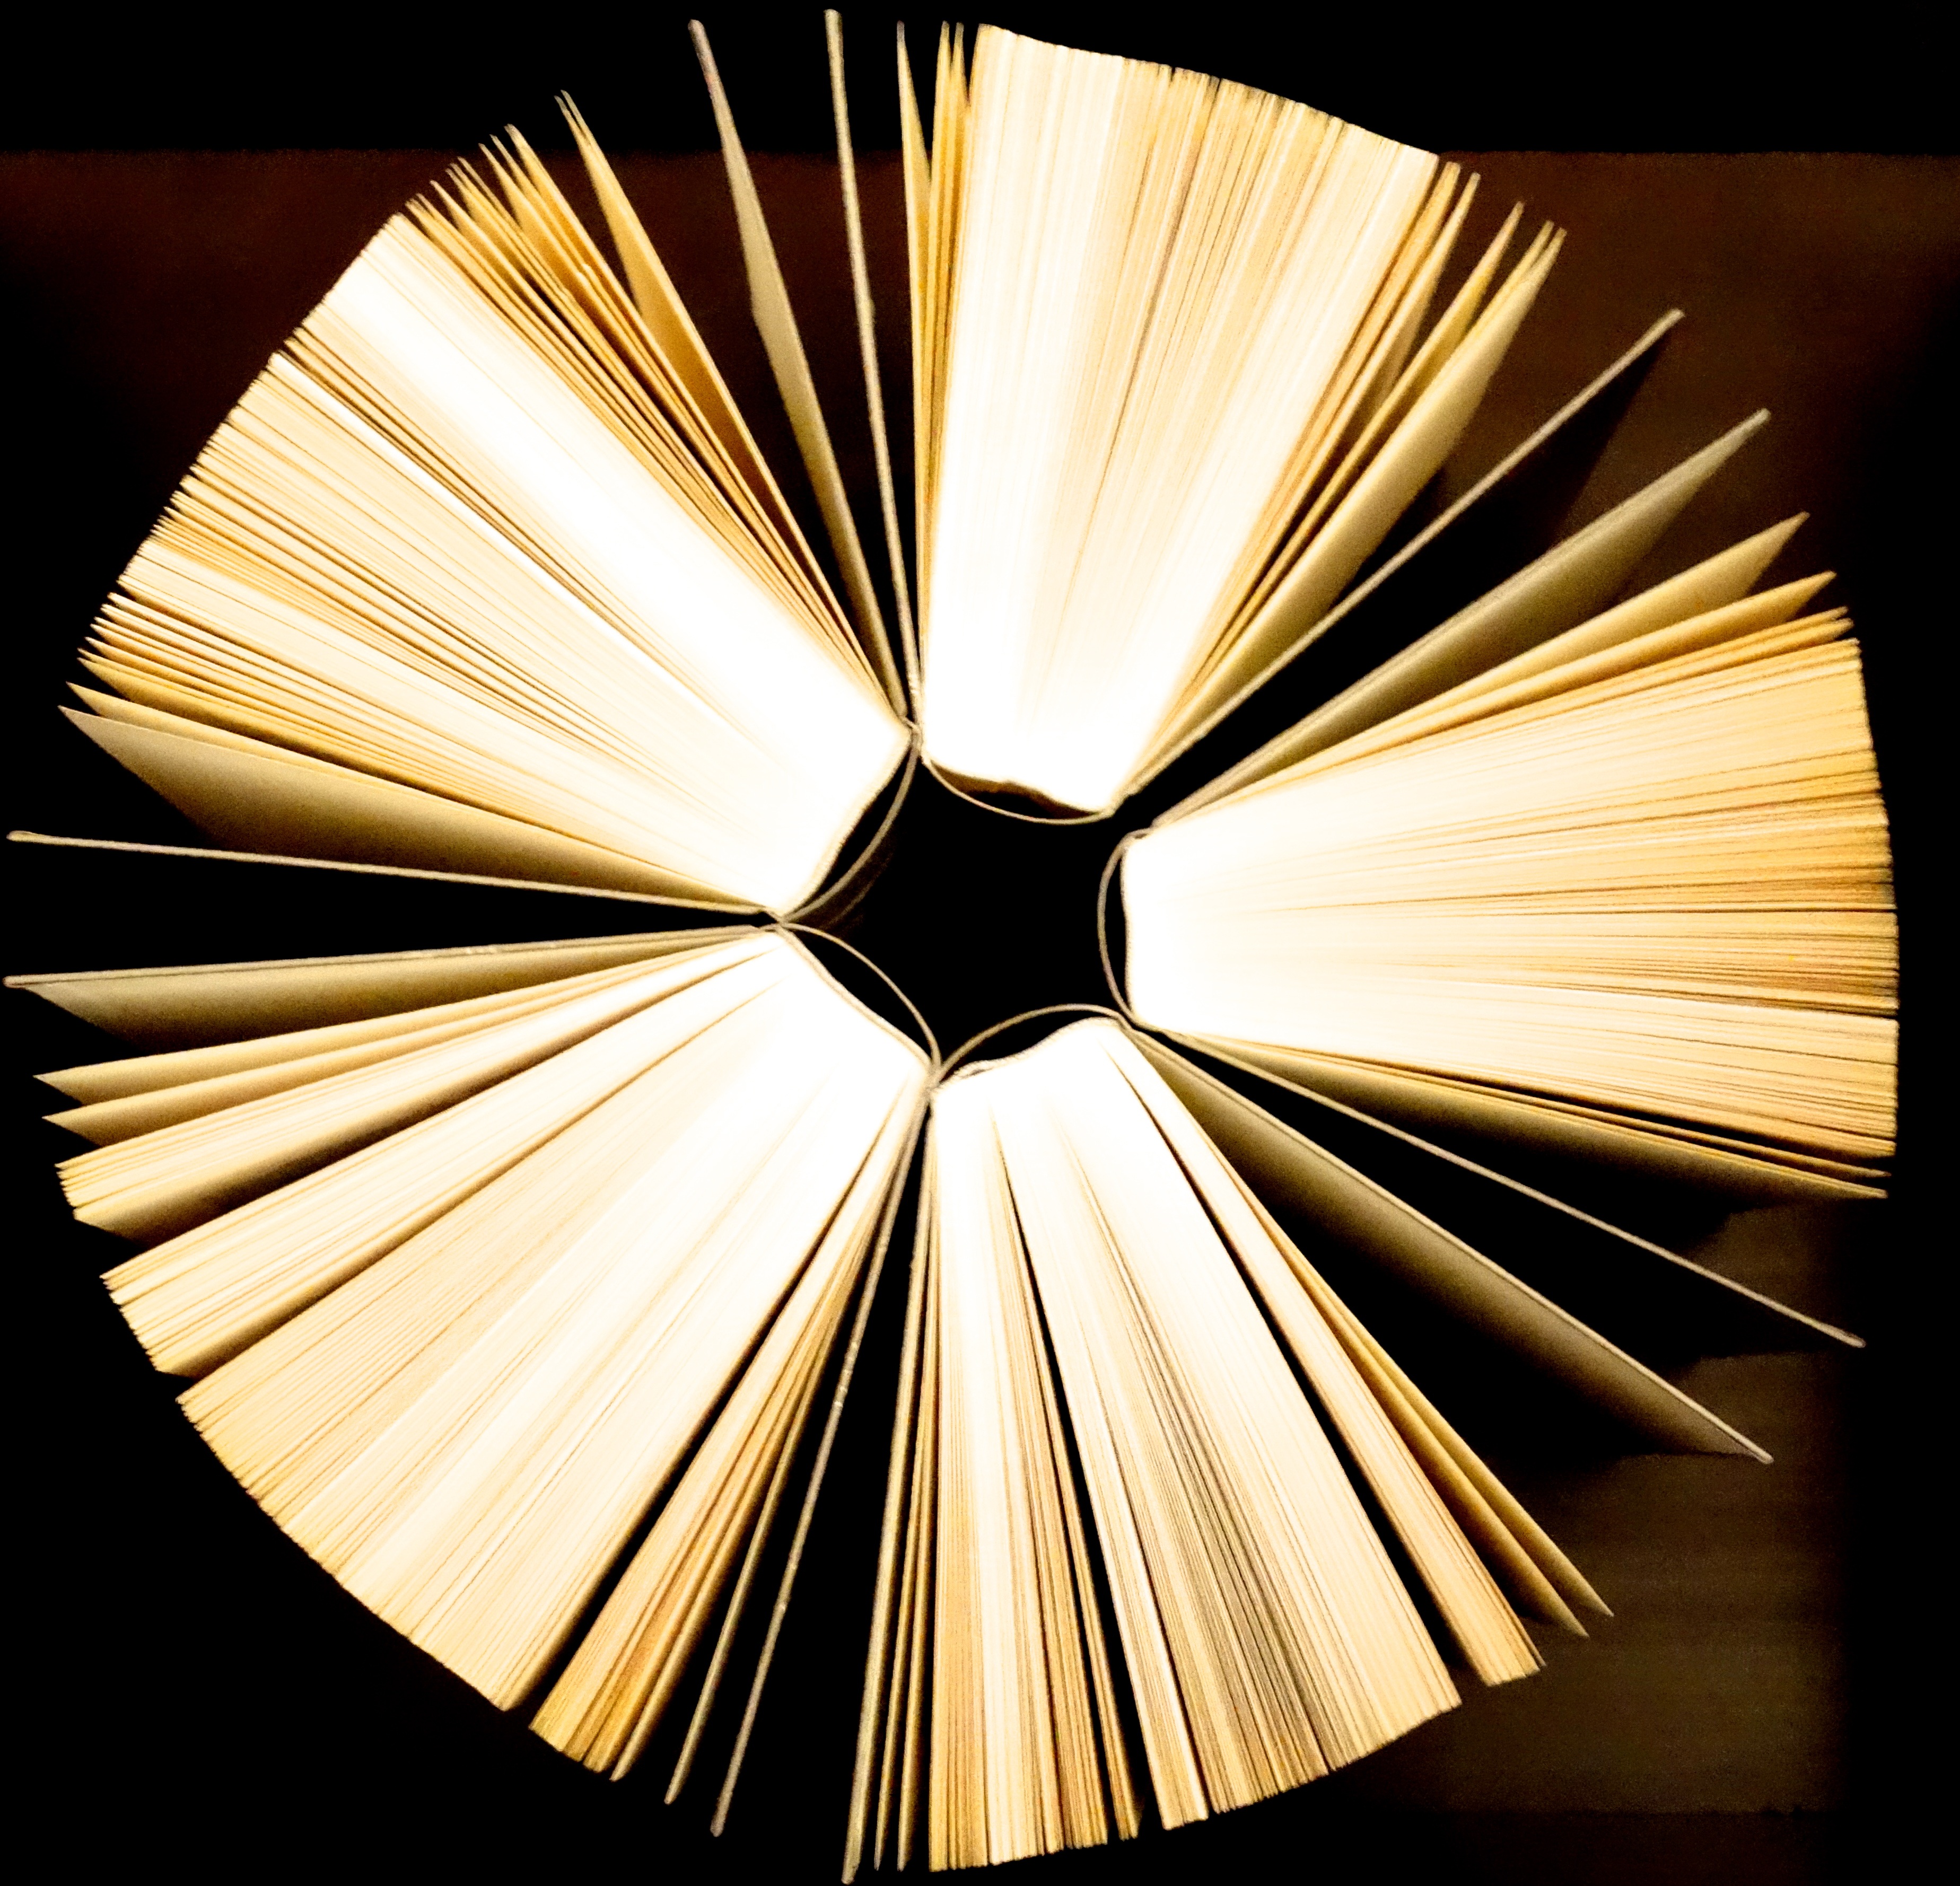
read, wing, light, wheel, sunlight, line, color, lighting, circle, education, close up, art, literature, illustration, design, books, symmetry, bookworm, bound, shape, cover, light and dark, lesenarr